Ward Park

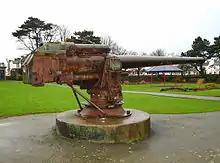

In the park there is a large war memorial and also located nearby is the main gun from the German U-19 U-boat built for the Imperial German Navy. This war relic was donated to the people of Bangor, by the Admiralty in recognition of the valorous conduct of Commander The Hon. Edward Bingham whilst on board while fighting in the Battle of Jutland in July 1916, for which he received the Victoria Cross.